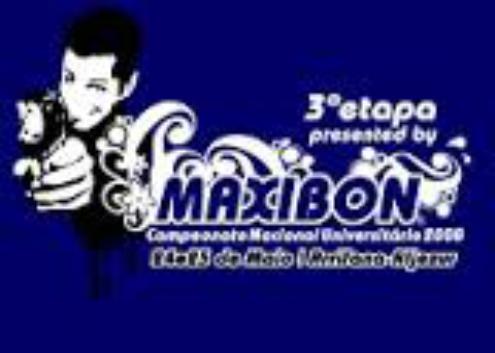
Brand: Maxibon
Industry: Food